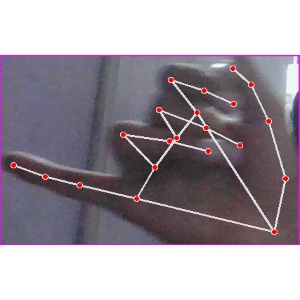
अक्षर: च